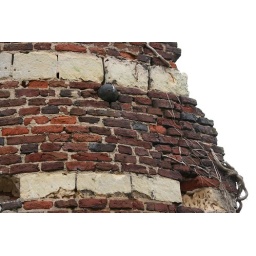
Grenade, still stuck in the castle wall